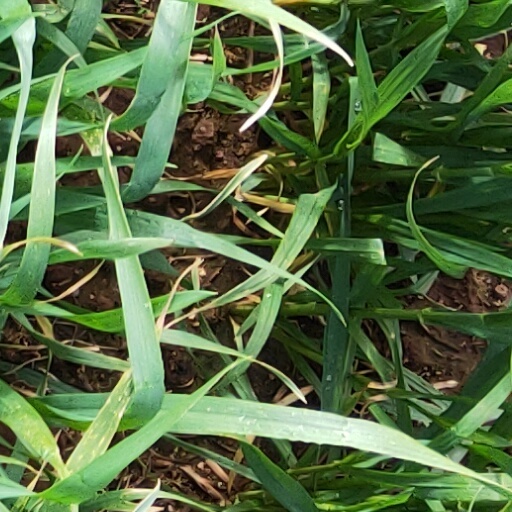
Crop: wheat